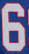
Number: 6